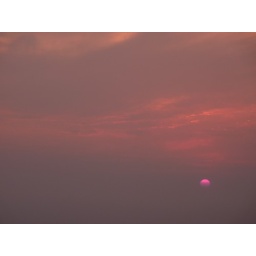
The setting sun seen from the coast road near Mio, Hyogo.